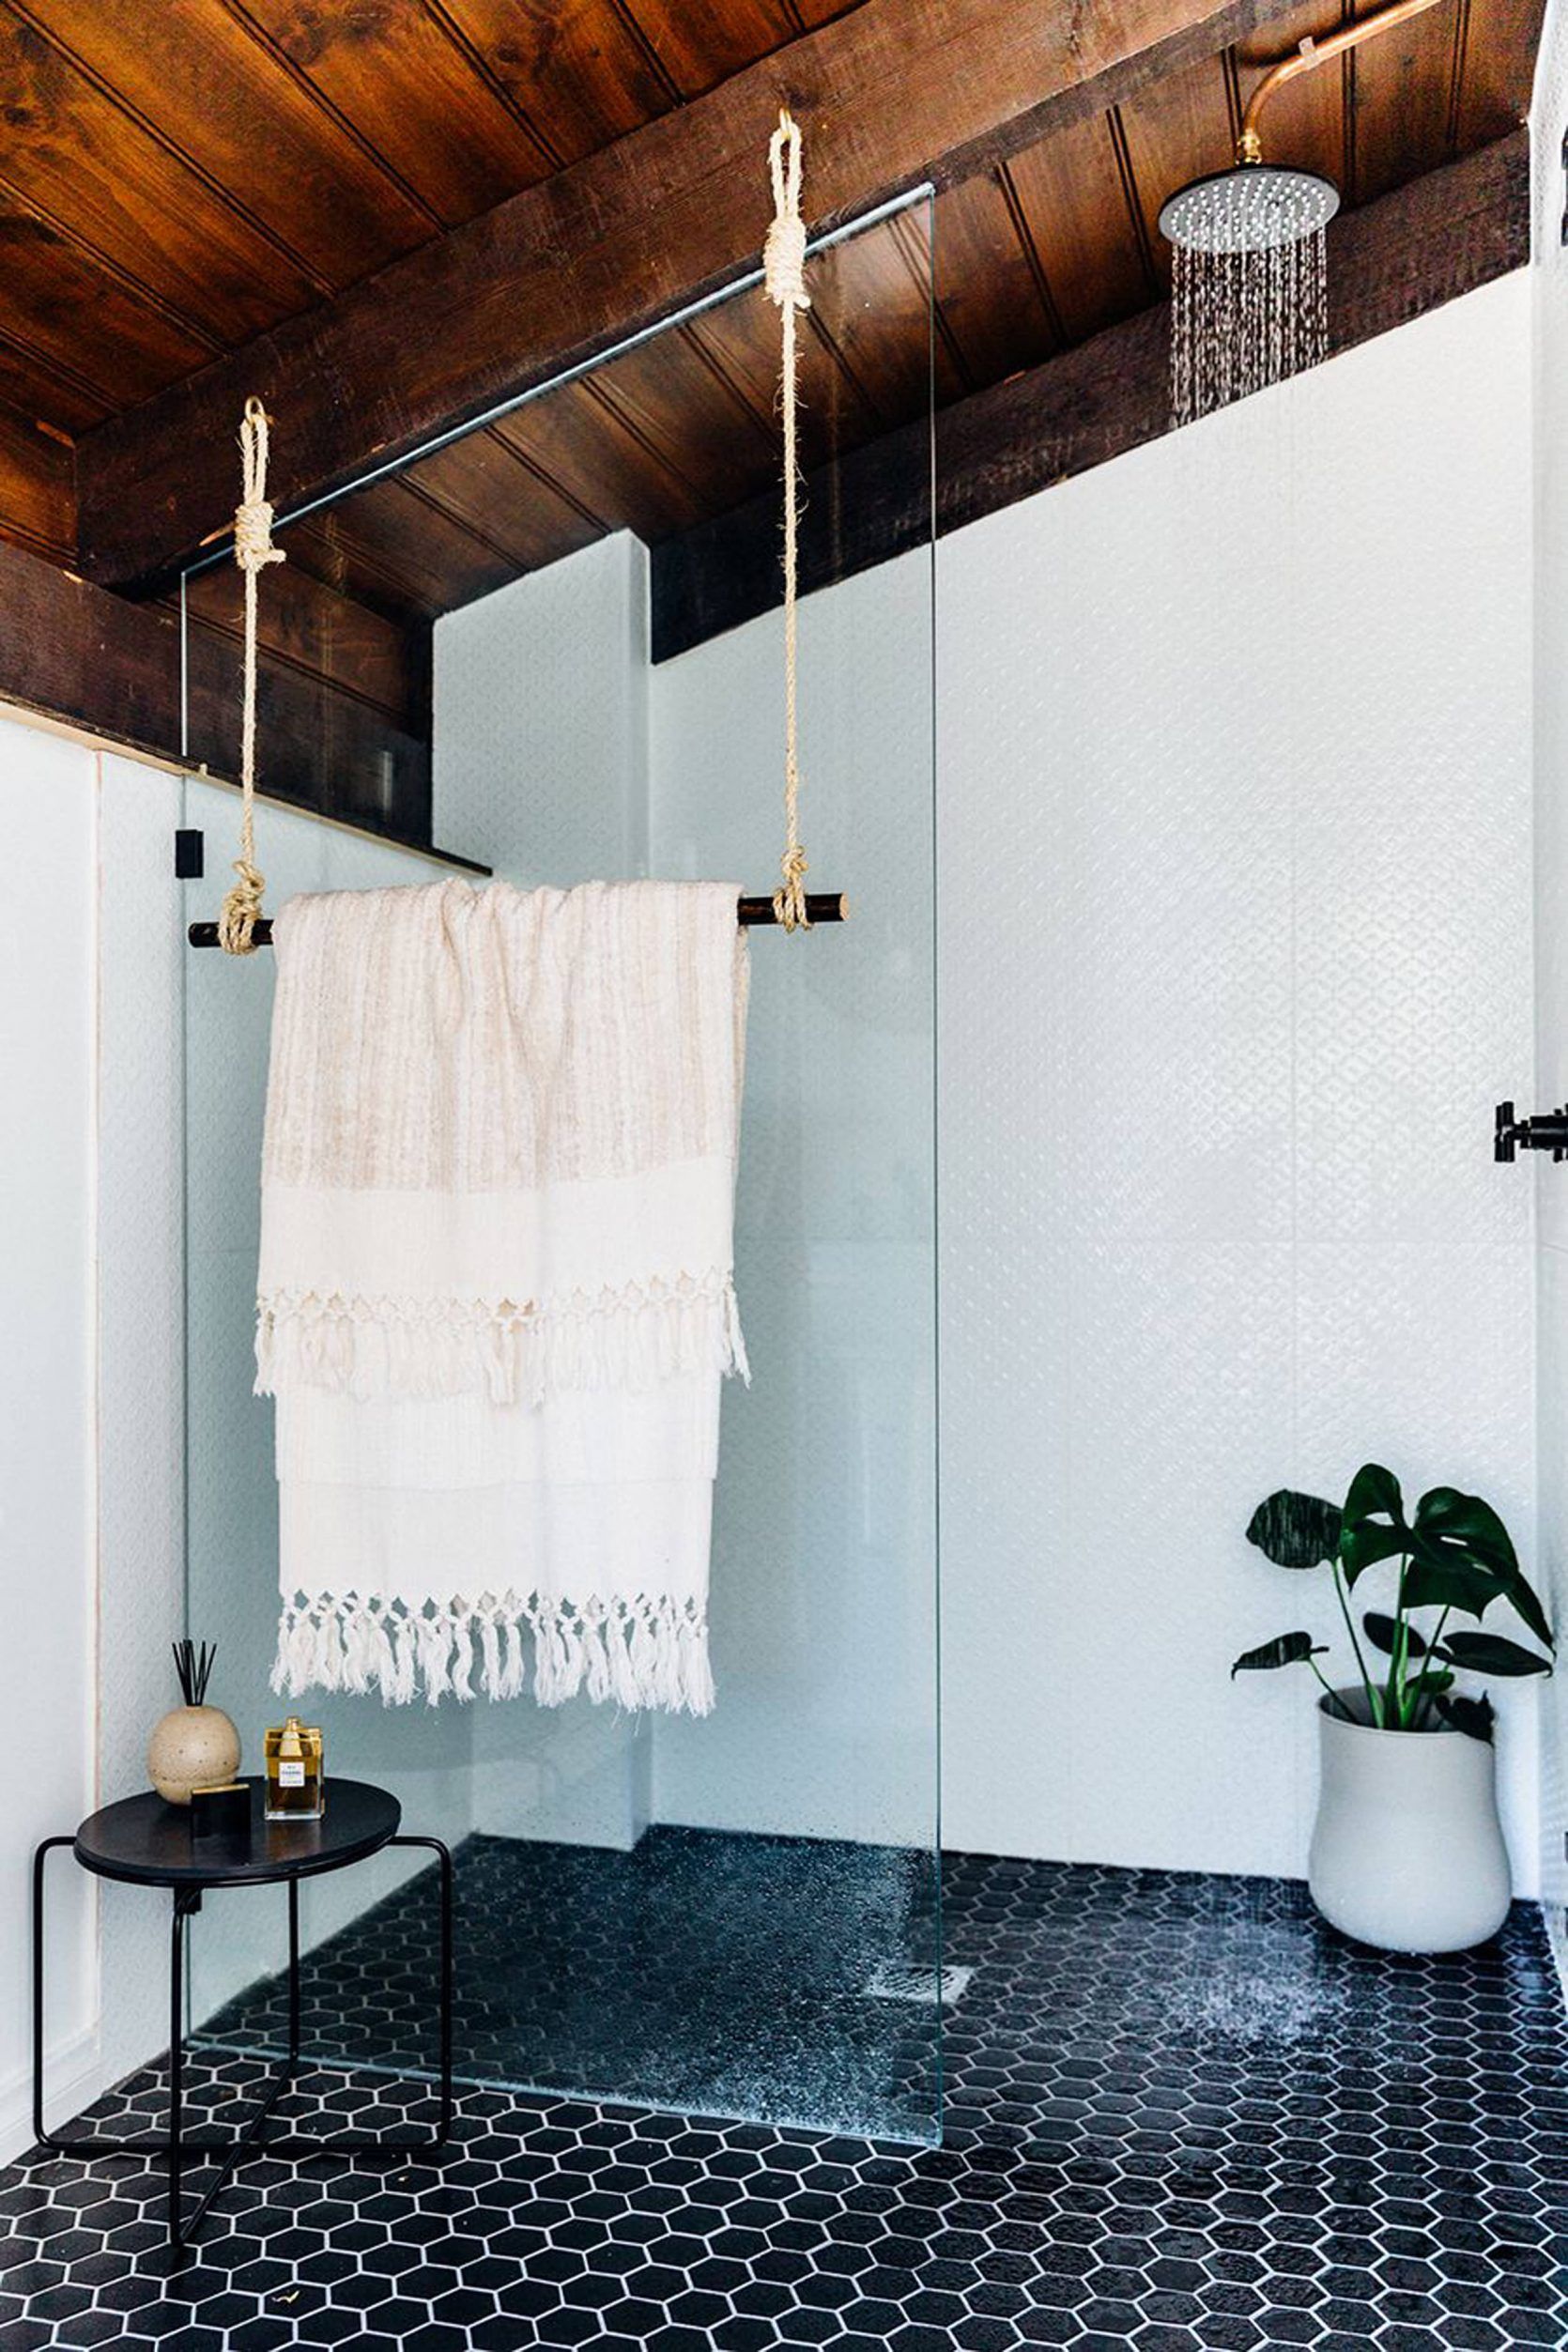
interior, tile, room, floor, property, bathroom, wall, ceiling, interior design, house, flooring, building, architecture, home, furniture, loft, door, wood